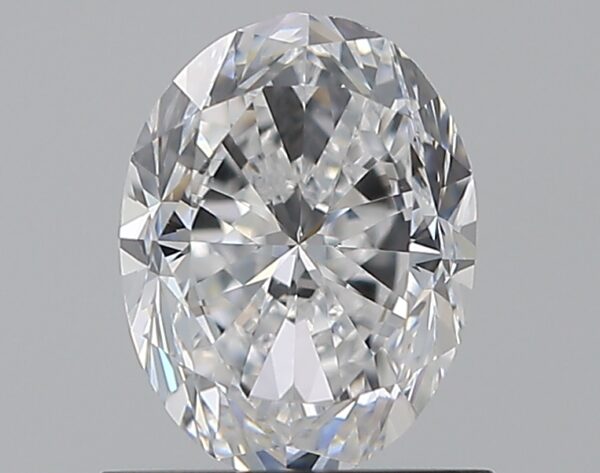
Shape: oval
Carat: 1
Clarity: VS1
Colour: D
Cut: GD
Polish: EX
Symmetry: VG
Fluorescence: ST
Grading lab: GIA
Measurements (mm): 7.01 x 5.3 x 3.71